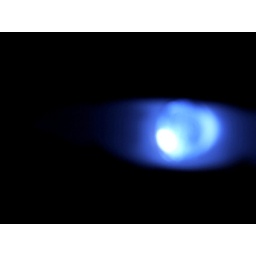
Bucks County, PA student captured these images in the night sky from his bedroom window on Jan. 25, 2009